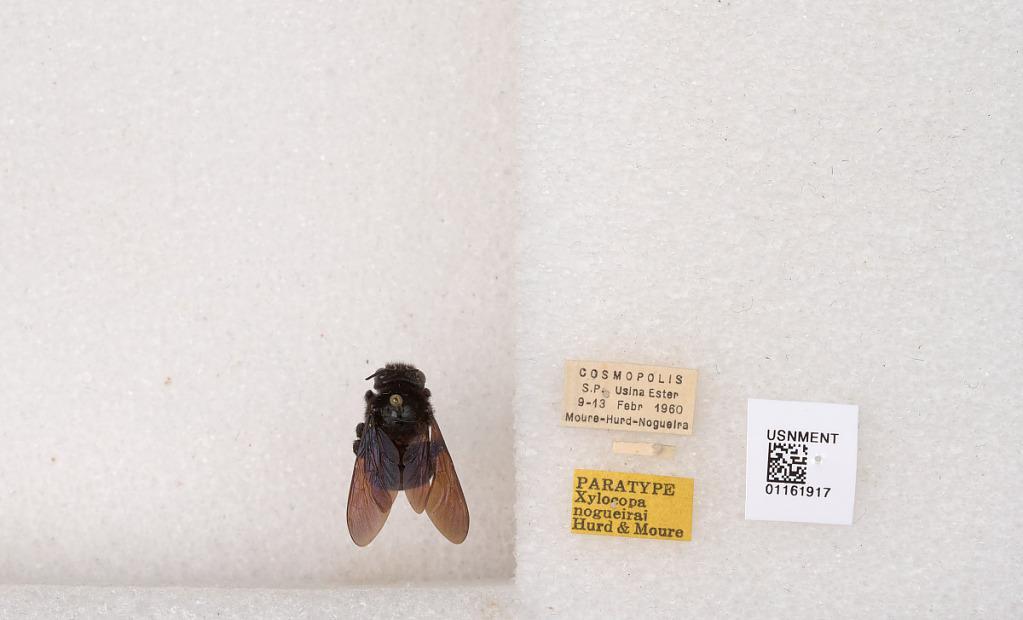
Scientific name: Xylocopa (Stenoxylocopa) nogueirai Hurd & Moure
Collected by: Moure, Moure & Nogueira
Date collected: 1960-2-9
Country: Brazil
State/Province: Sao Paulo
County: Cosmopolis
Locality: Usina Ester